Tasta Church

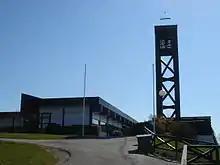
View of the church

Tasta Church is a parish church of the Church of Norway in the southern part of the large Stavanger Municipality in Rogaland county, Norway. It is located in the Indre Tasta neighborhood in the borough of Tasta in the northern part of the city of Stavanger. It is the church for the Tasta parish which is part of the Ytre Stavanger prosti (deanery) in the Diocese of Stavanger. The concrete church was built in a rectangular design in 1977 using designs by the architects Jan Jæger and Per Faltinsen. The church seats about 450 people.